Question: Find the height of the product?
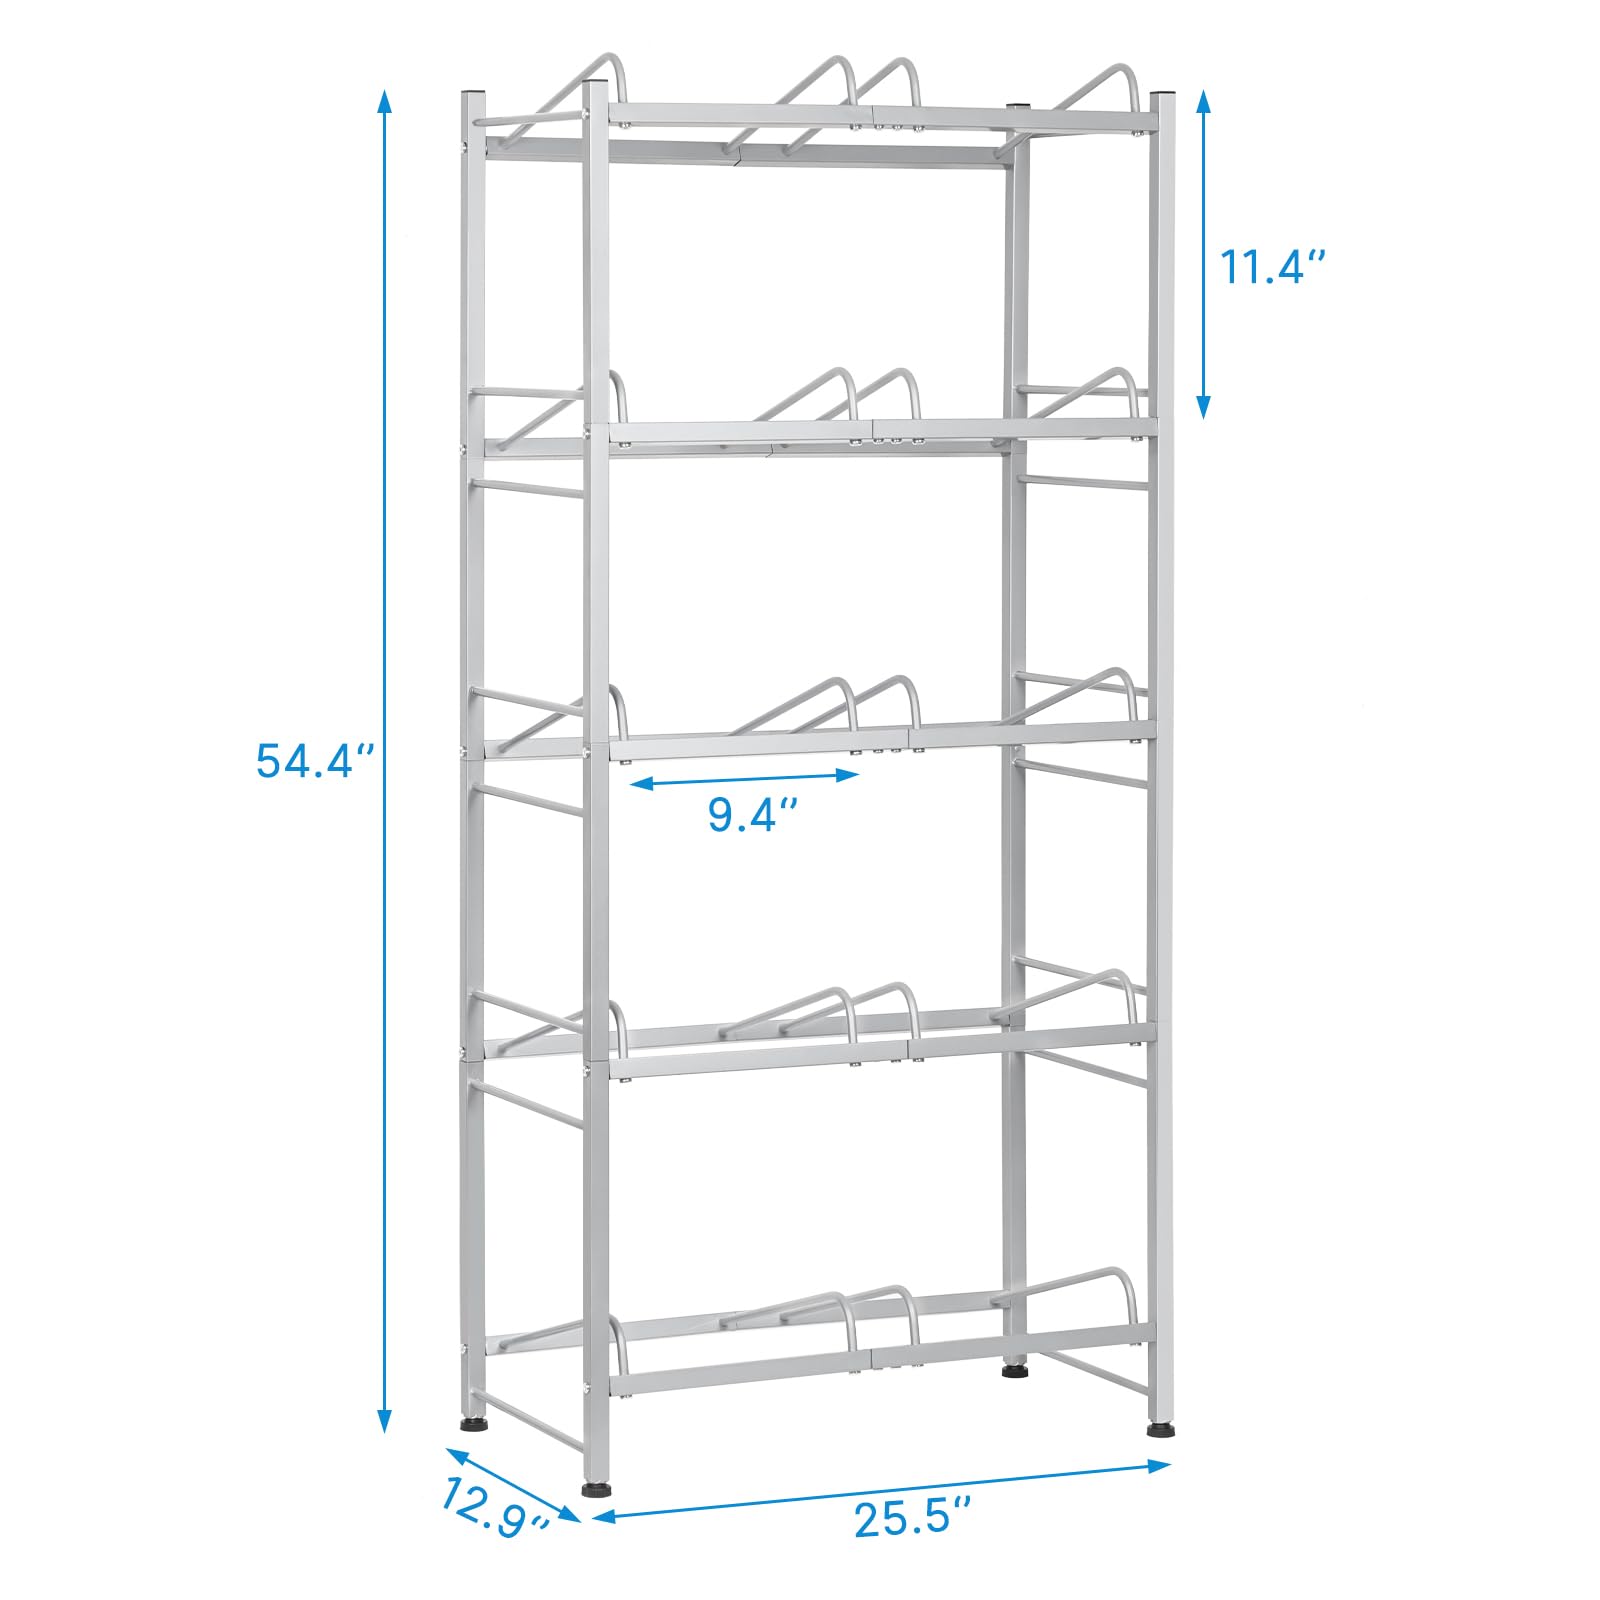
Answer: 54.4 inch